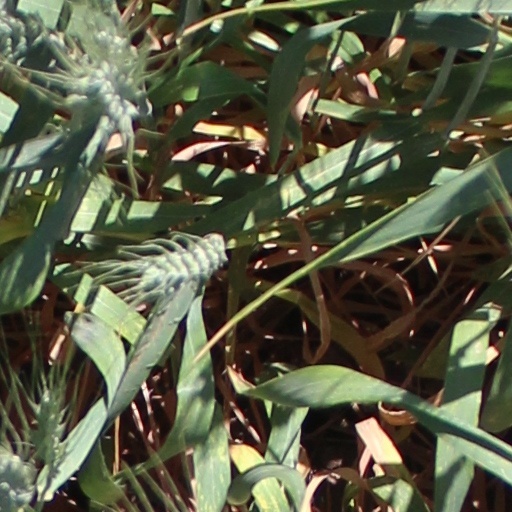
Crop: wheat